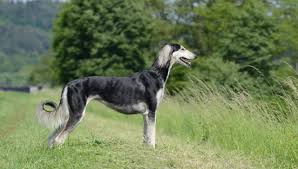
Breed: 206-n000051-Saluki